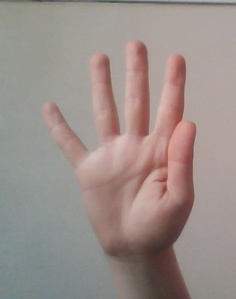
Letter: sheen